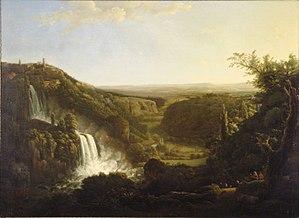
Cornelis Apostool, né le 6 août 1762 à Amsterdam, Pays-Bas, et mort le 10 février 1844 dans la même ville est un néerlandais, peintre, graveur, diplomate et directeur, en 1808, du musée royal d’Amsterdam, devenu le Rijksmuseum.